Battle of Ampfing (1800)

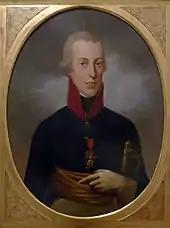
Archduke John in 1800

The summer armistice held until 12 November 1800, when the French notified their enemies of their intention to end the truce in two weeks. The Austrians distributed 124,000 soldiers in an arc from Würzburg in the north to Innsbruck in the south. Joseph-Sebastien von Simbschen held Würzburg with 12,000 troops. Johann von Klenau and 14,000 soldiers defended the north bank of the Danube near Regensburg. Archduke John's main army, with 49,000 infantry and 16,500 cavalry, lay behind the Inn River near Braunau am Inn and Passau. Christian von Zweibrücken's 16,000 Bavarians, Württembergers, Austrians, and French Émigrés of the Army of Condé lay to the southwest of the main army, guarding the line of the Inn. Farther to the southwest, Johann von Hiller occupied Innsbruck with 16,000 troops.